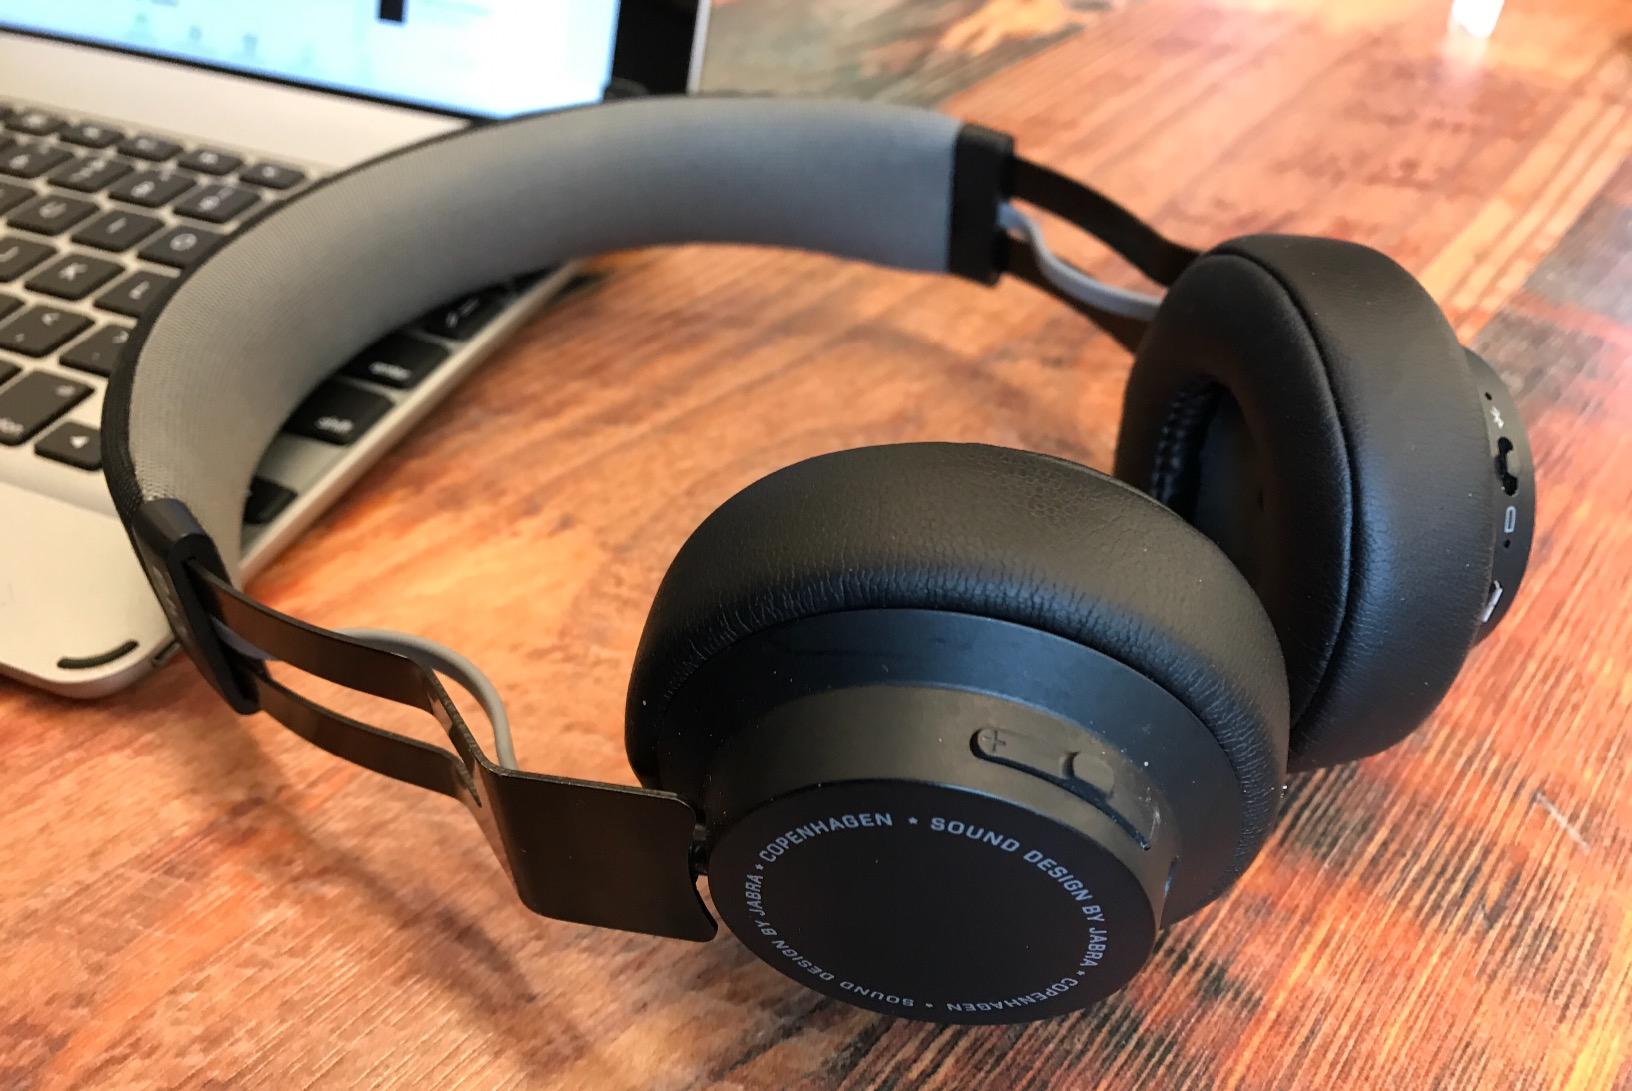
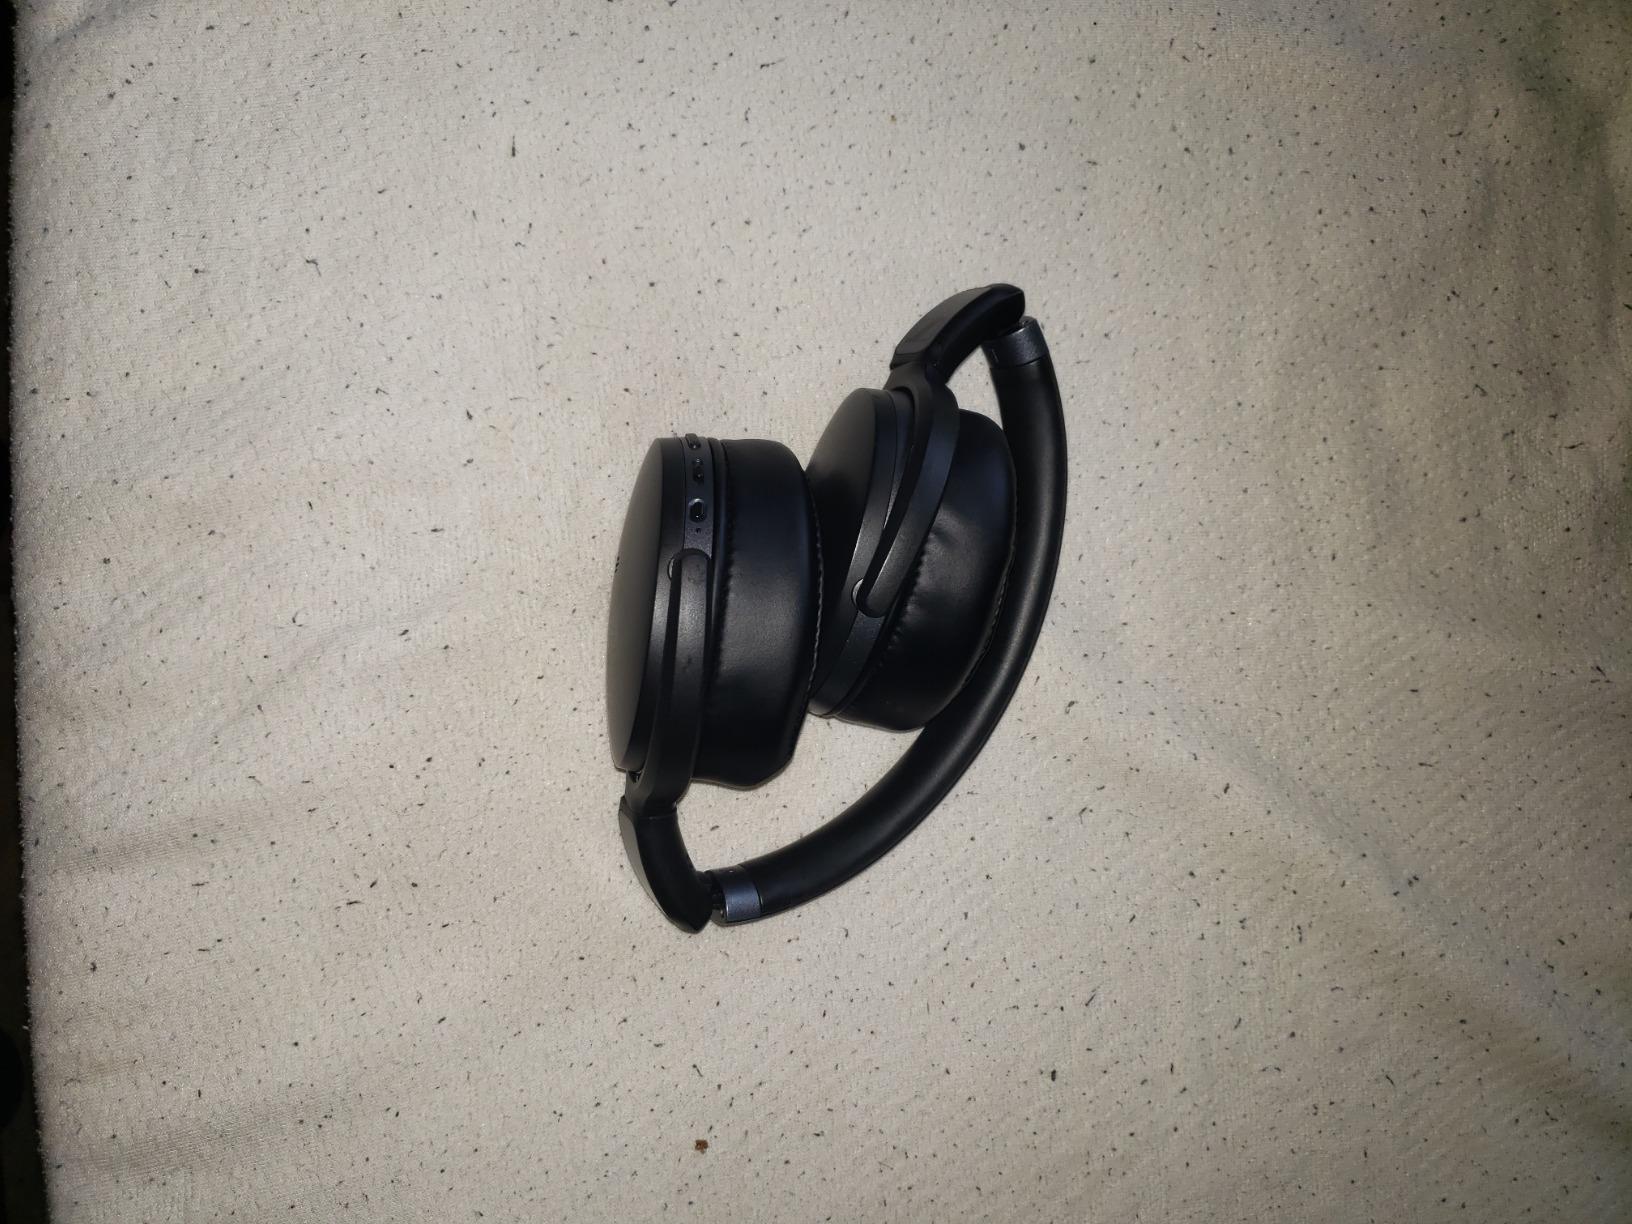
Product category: headphones
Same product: no